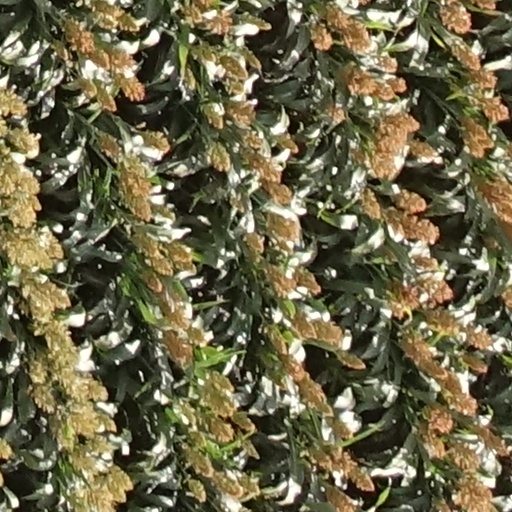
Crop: sorghum